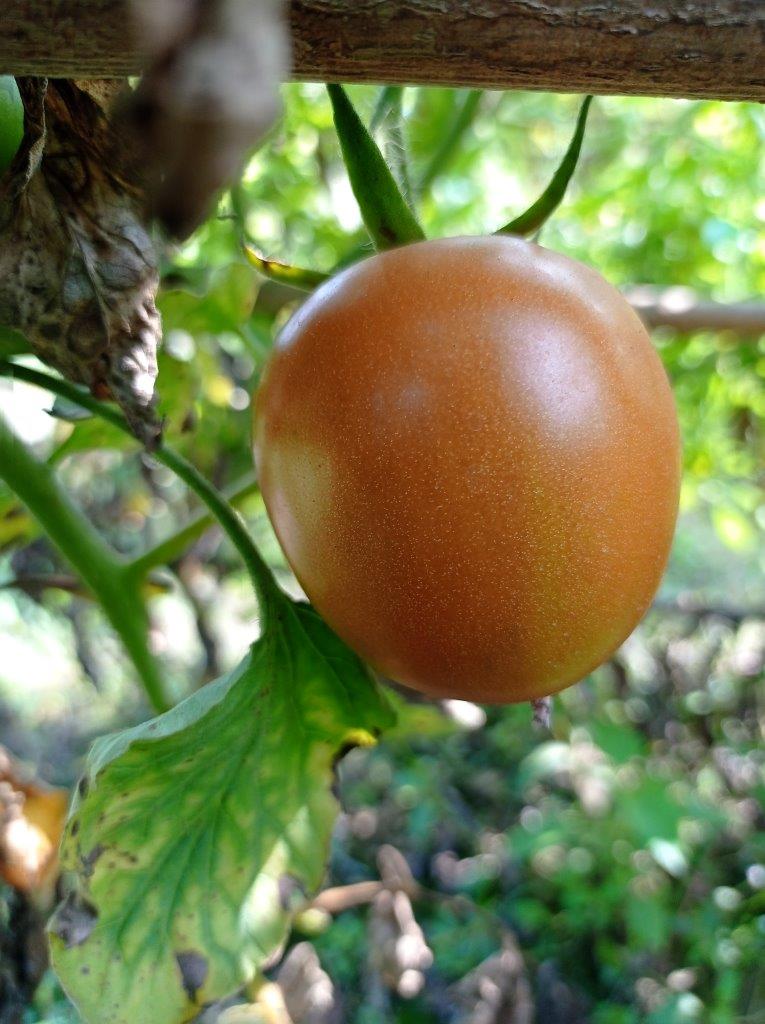
Maturity: Mature